Aurora (Sleeping Beauty)

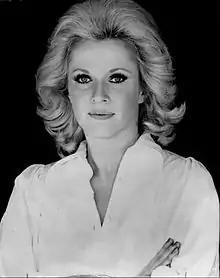
Aurora is voiced by American singer Mary Costa, who feigned a British accent for the role.

Costa communicated with Walt Disney at least twice a week for nine months, but almost exclusively via telephone because the producer feared that her personality or physical appearance would influence his vision of Aurora if they were to meet in person too soon. They first met when Costa was recording "Once Upon a Dream", Walt's favorite song in the film. When Costa asked Walt why he decided to cast her as Aurora out of all the actresses who auditioned, the producer explained that it was because her singing voice sounded "like an extension of speech." Walt advised Costa to "paint with [her] voice", as well as refuse to let anyone demonstrate her lines for her. Walt also instructed Costa to avoid catching a cold, eat a warm meal two hours prior to her recording sessions, exercise her vocal cords, and get nine hours of sleep every night. Walt and Costa developed a special father-daughter relationship. Aurora's supervising animator Marc Davis would often observe and sketch Costa while she worked in order to incorporate her mannerisms into the character. Costa worked closely with actresses Verna Felton, Barbara Jo Allen and Barbara Luddy, the voices of Flora, Fauna and Merryweather, respectively, with whom she became good friends, while declaring the utmost respect for actress Eleanor Audley, voice of Maleficent. She also recorded with actor Bill Shirley, voice of Prince Phillip, admitting to having had a crush on him. Costa cites the scene in which Aurora and Phillip meet as her favorite. Schumann, the composer responsible for discovering Costa, eventually departed the project due to creative differences with Disney, and ultimately died before the film was completed.